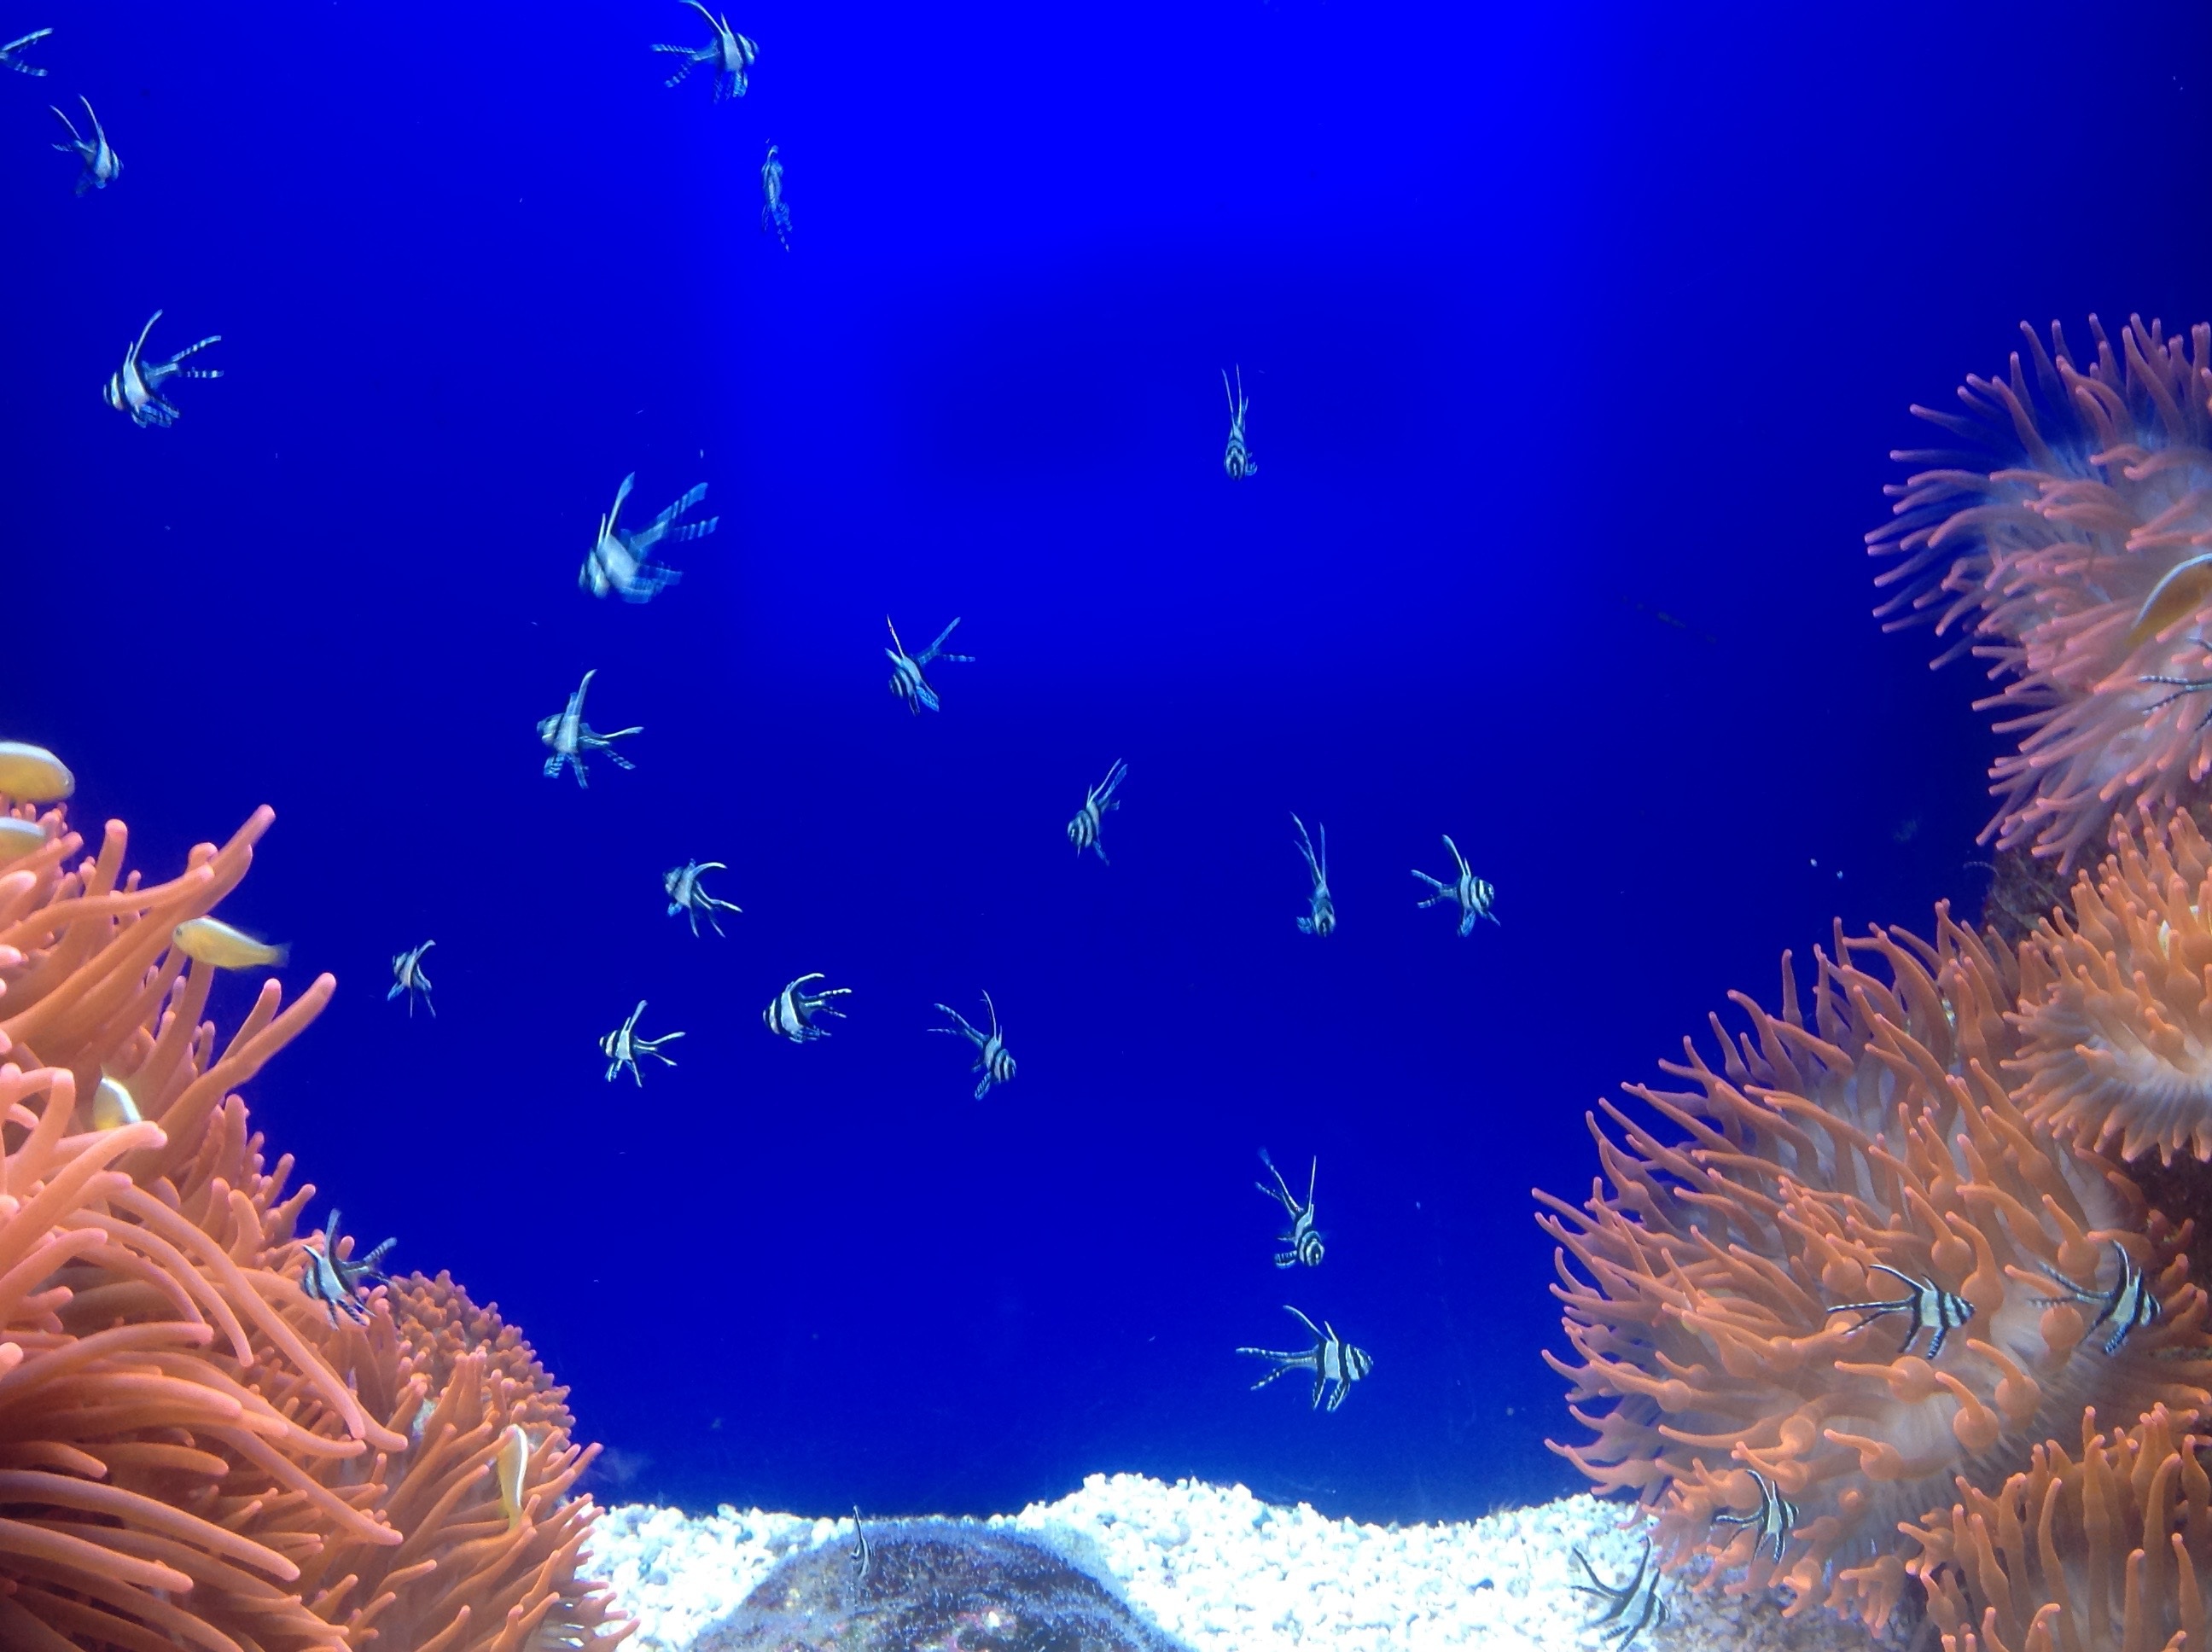
underwater, biology, fish, coral, coral reef, invertebrate, reef, aquarium, cnidaria, animals, corals, marine biology, marine invertebrates, tropicale